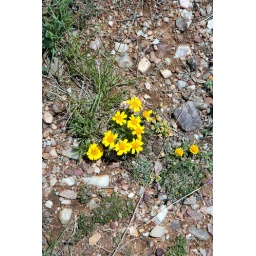
A bright yellow flower popping up out of the very rocky soil in southern Wyoming.